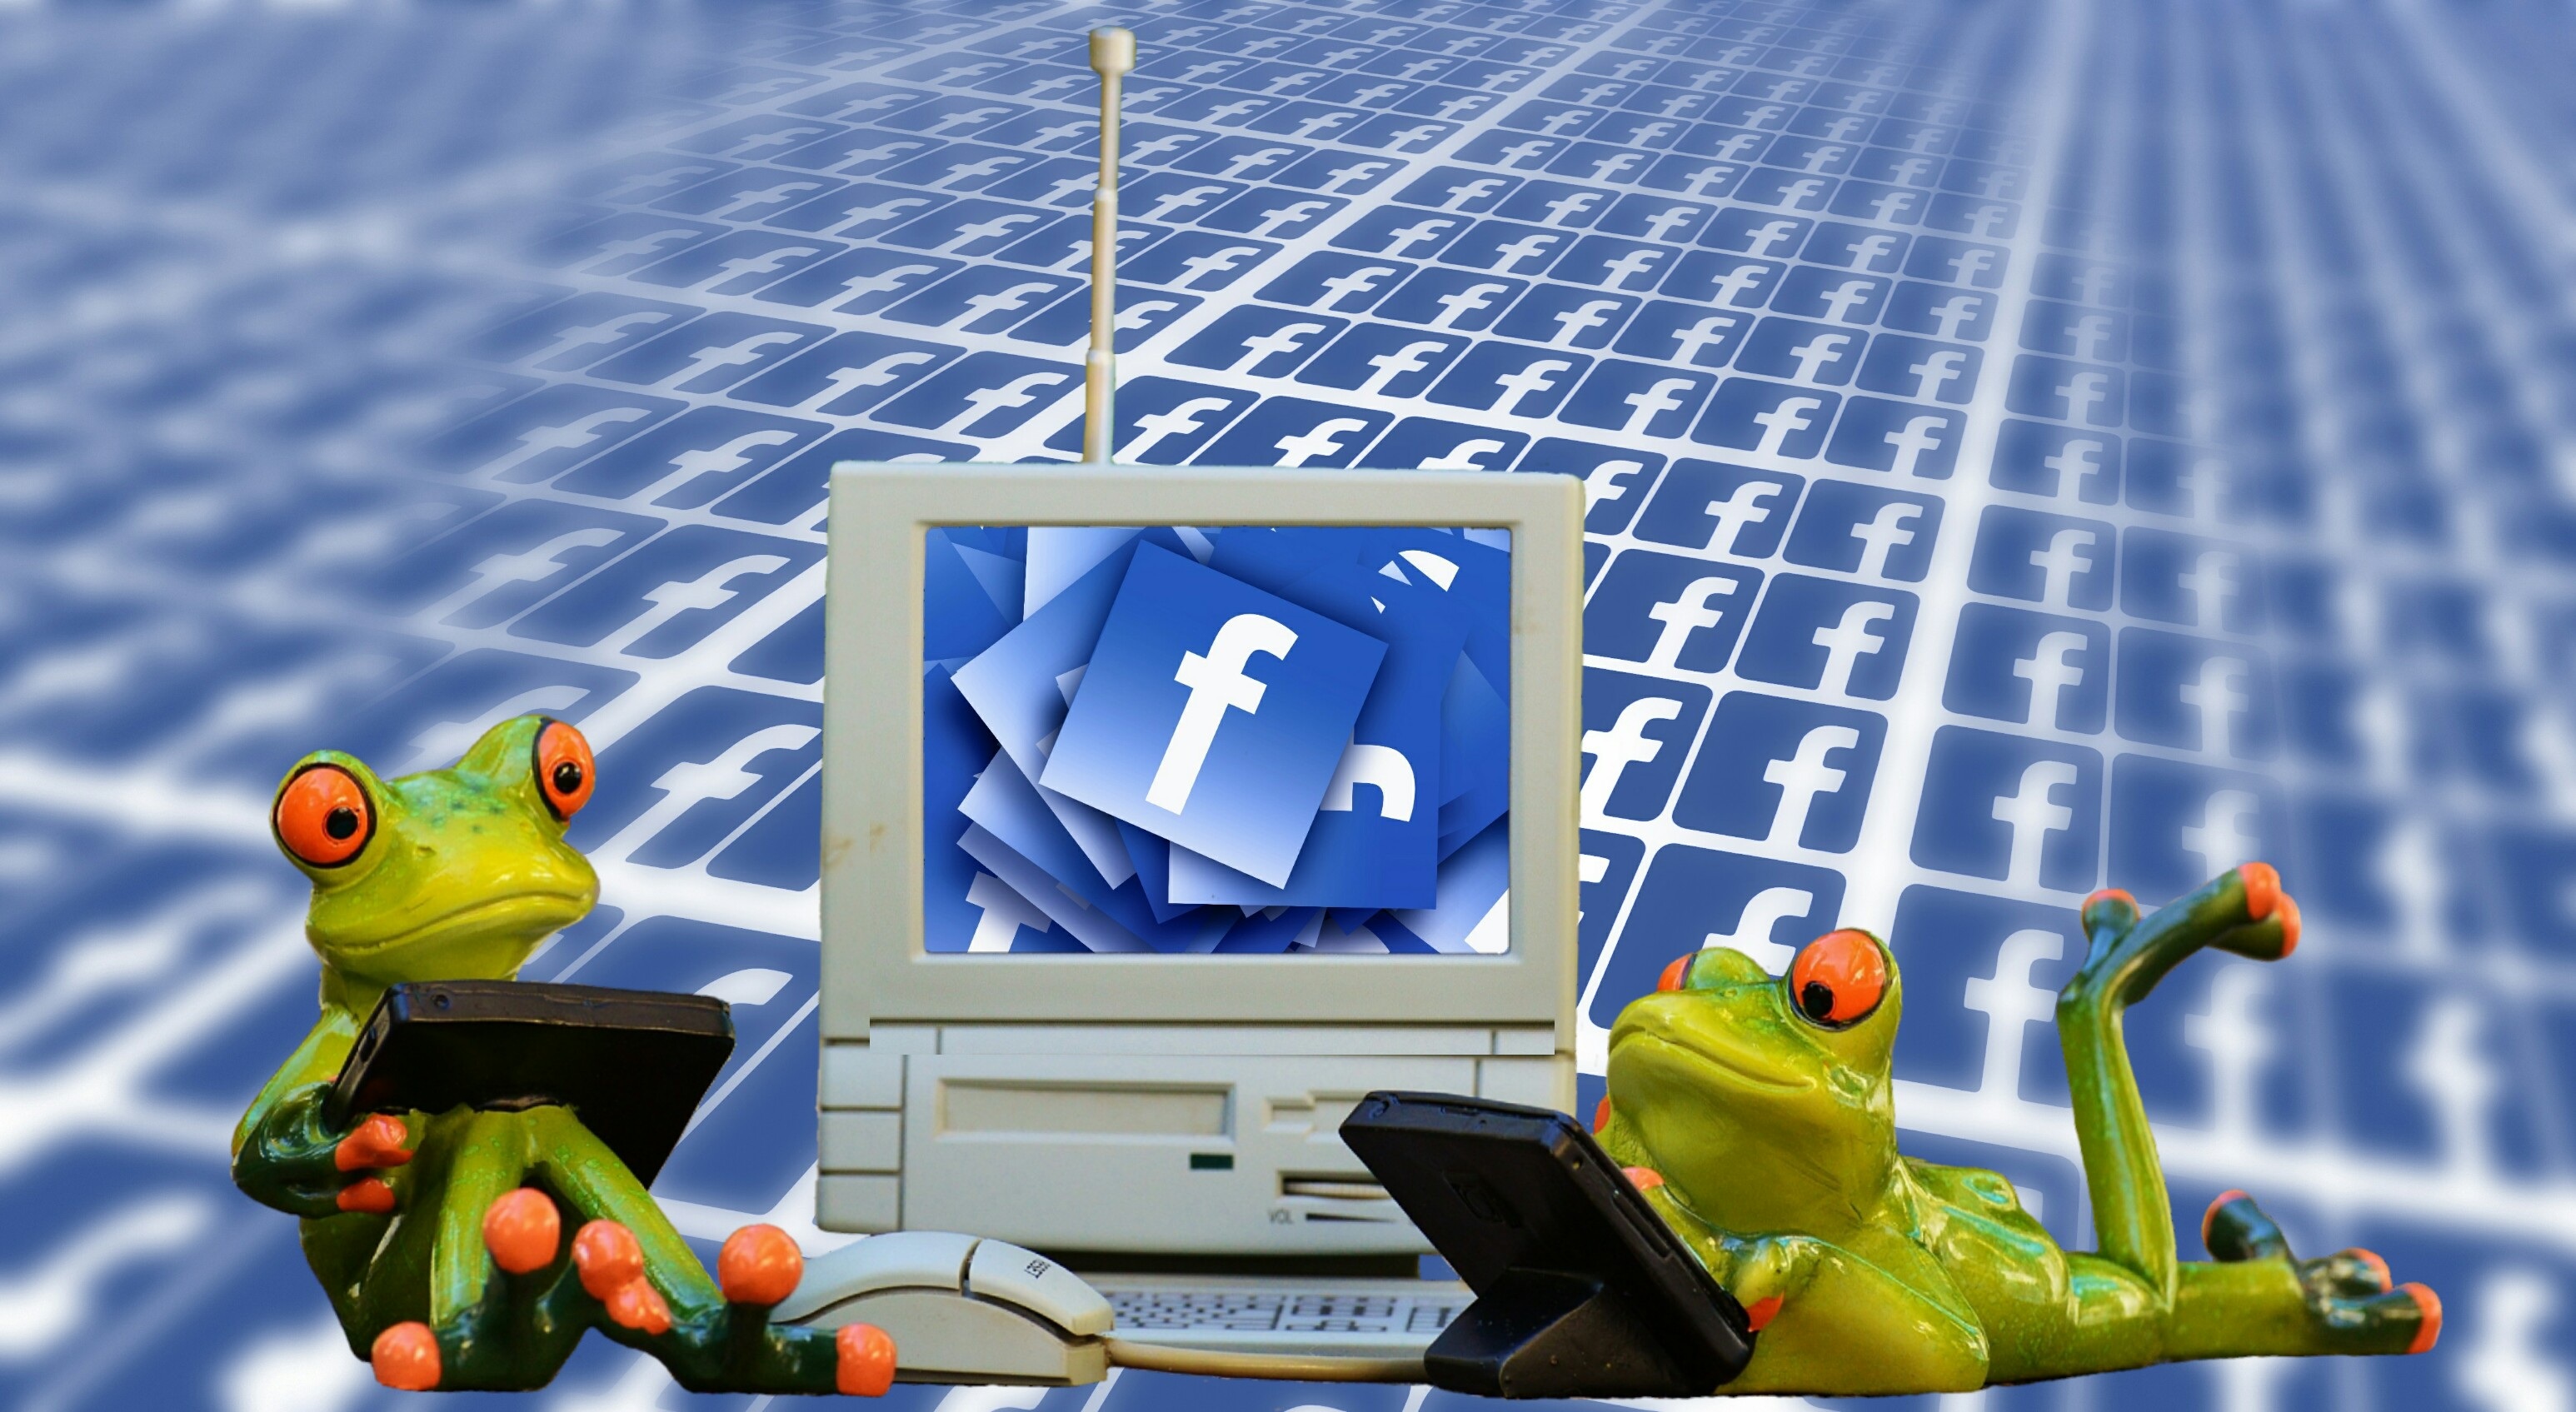
laptop, computer, group, web, internet, communication, toy, electronic, monitor, mail, international, google, converse, chat, facebook, pc, network, multimedia, entertainment, global, screenshot, worldwide, www, social network, networking, self help, e mail, chat room